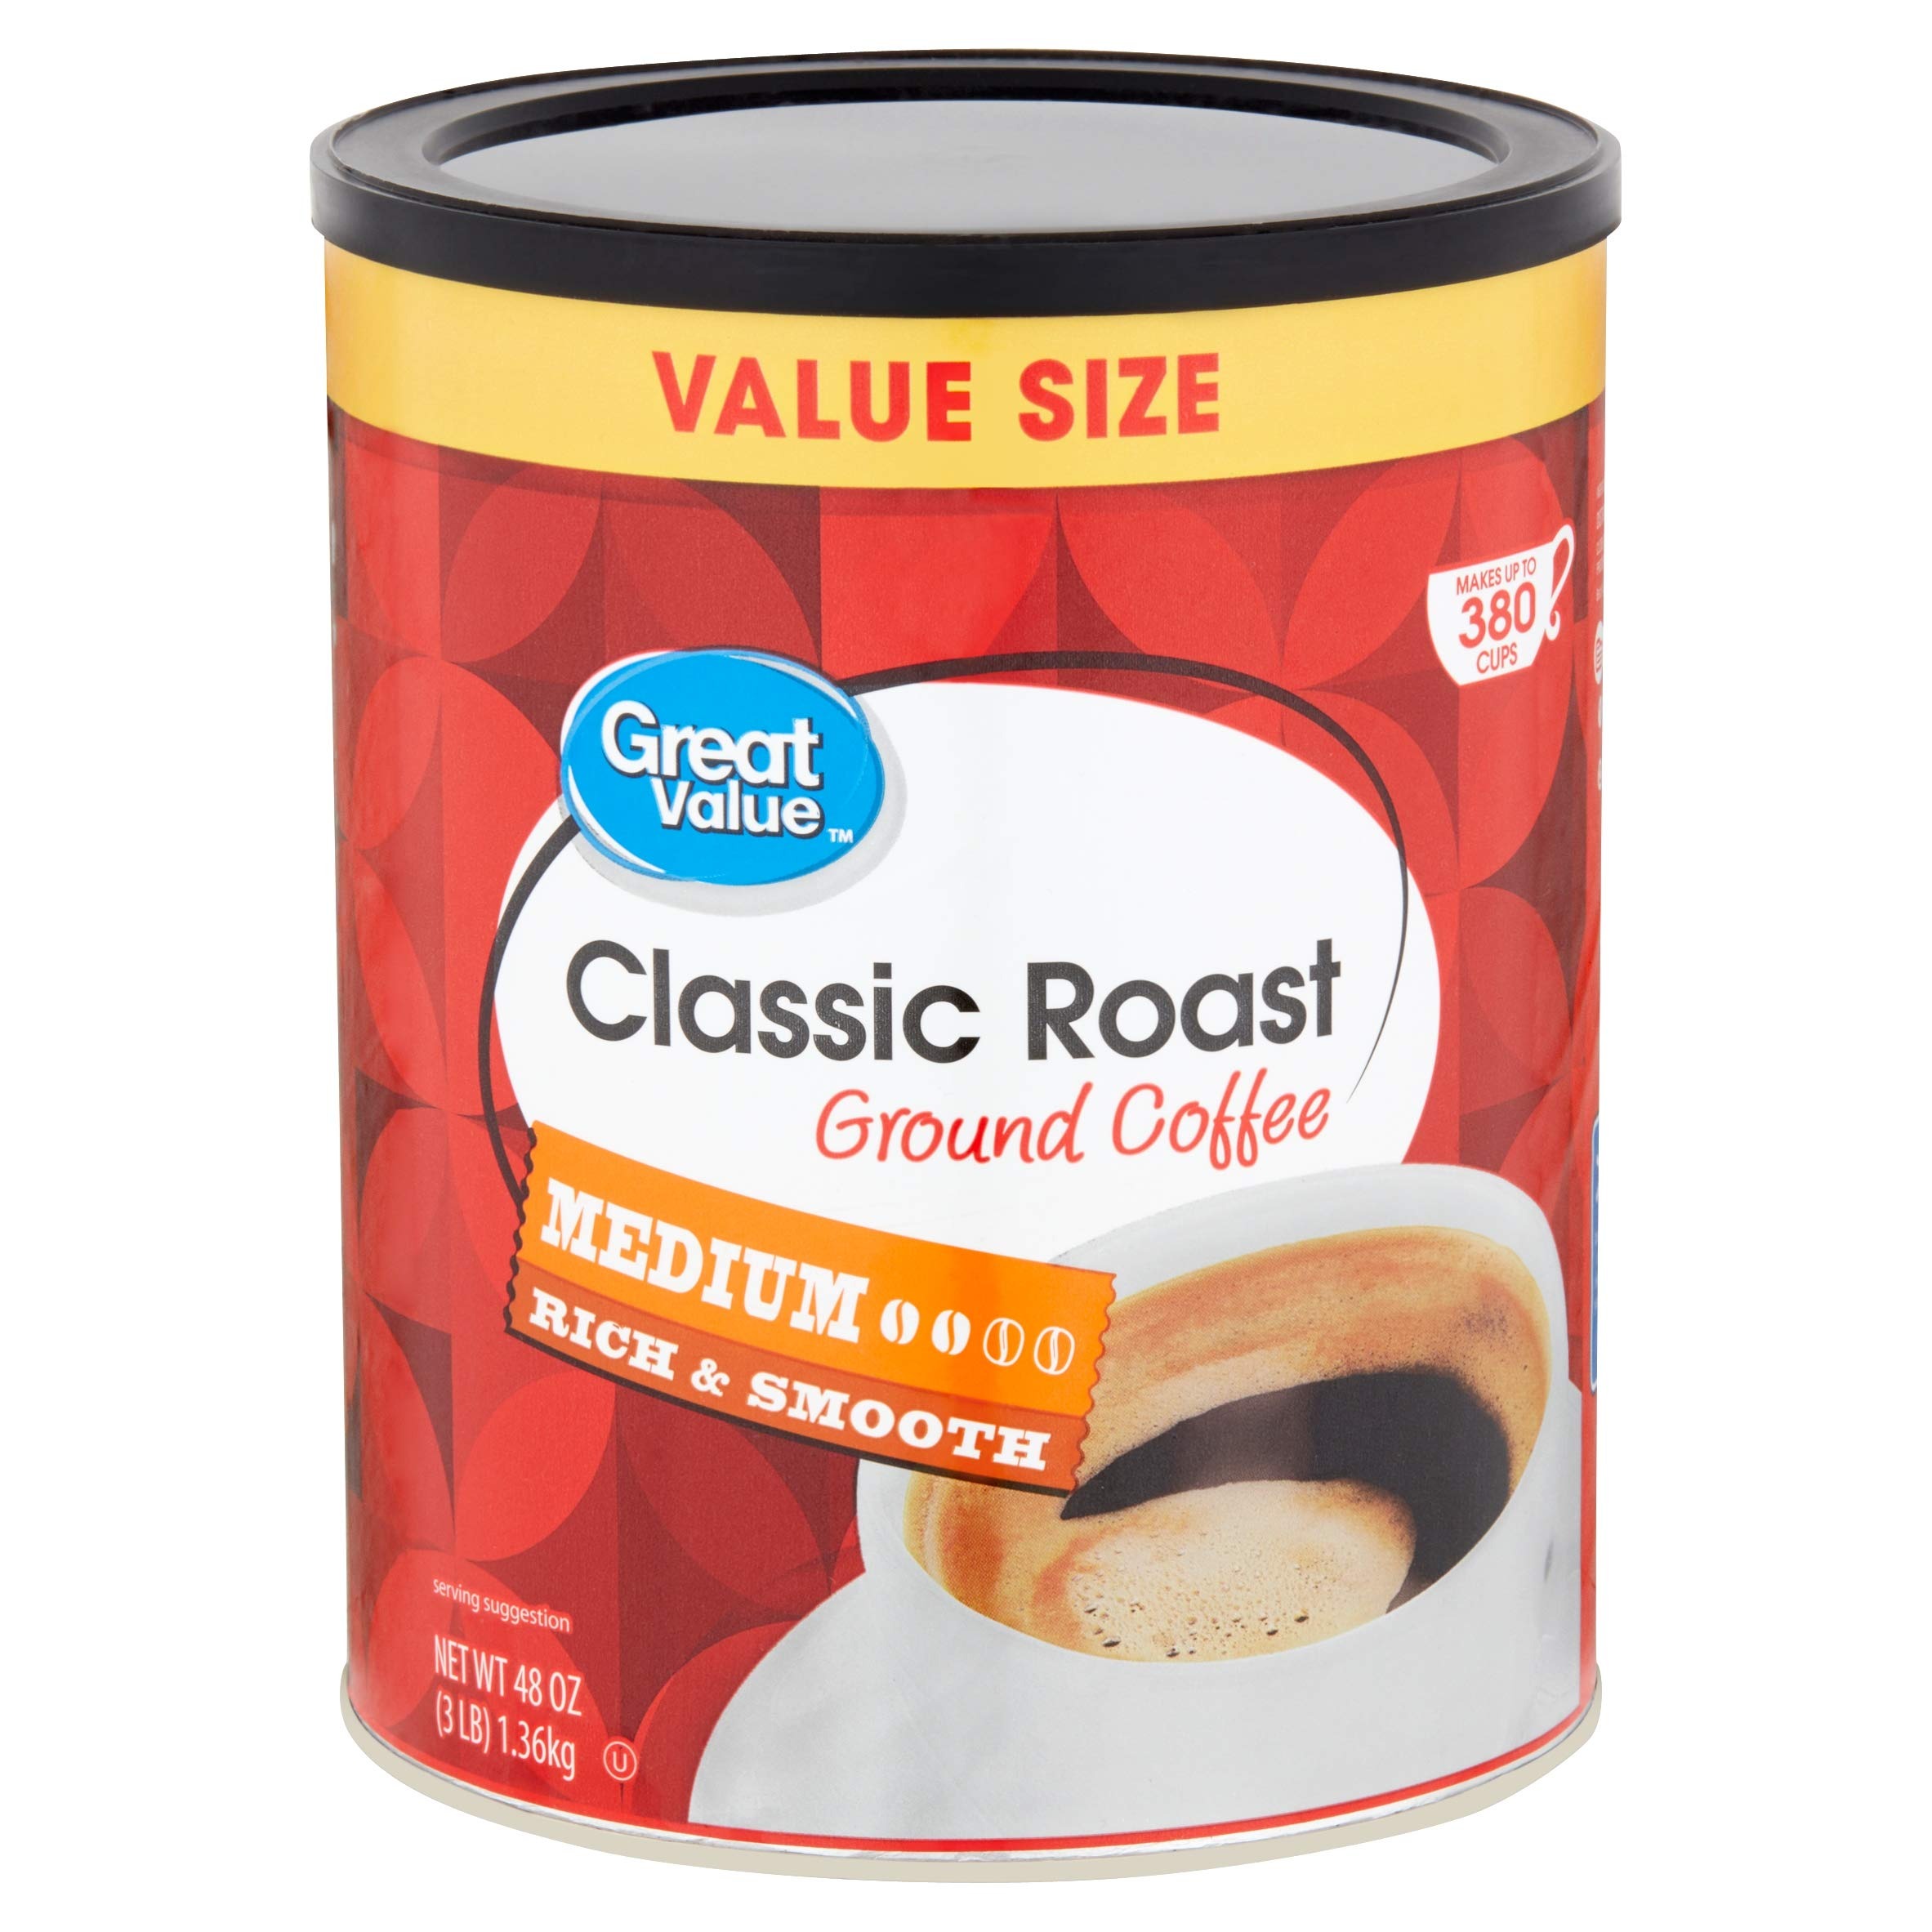
Item Name: Great Value Classic Roast Medium Ground Coffee, 48 oz
Value: 48.0
Unit: Ounce

Price: 14.77